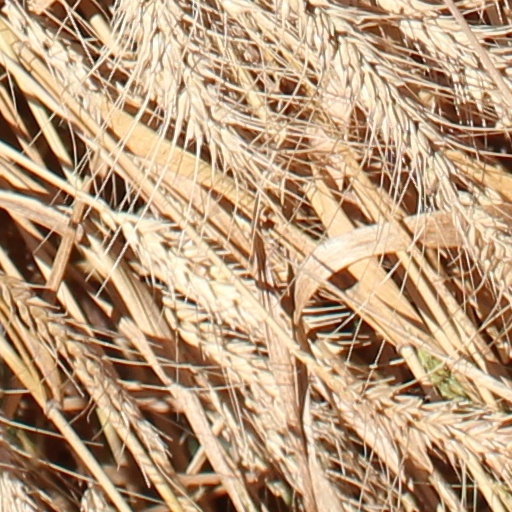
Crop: wheat